Stargard

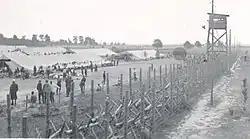
Stalag II-D, 1939–1945

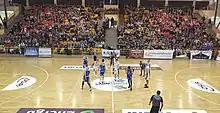
Polish Basketball League match between Spójnia Stargard and Anwil Włocławek in Stargard in 2019

Stargard was part of the Duchy of Pomerania until its dissolution after the death of the last duke Bogislaw XIV in 1637. During the Thirty Years' War the city was captured by Sweden in 1630. It was besieged by the troops of the Holy Roman Empire in 1635, and in order to hamper the attacks the Swedish commander set fire to the suburbs, causing a city fire, however, it was still captured by imperial troops. In 1636 it was recaptured by the Swedes, then it was taken and plundered by Imperial troops to fall back to the Swedes again after the Battle of Wittstock. In 1637 it was again captured by Imperial troops and then by Sweden. As a result of the war, the population decreased by about 75%.